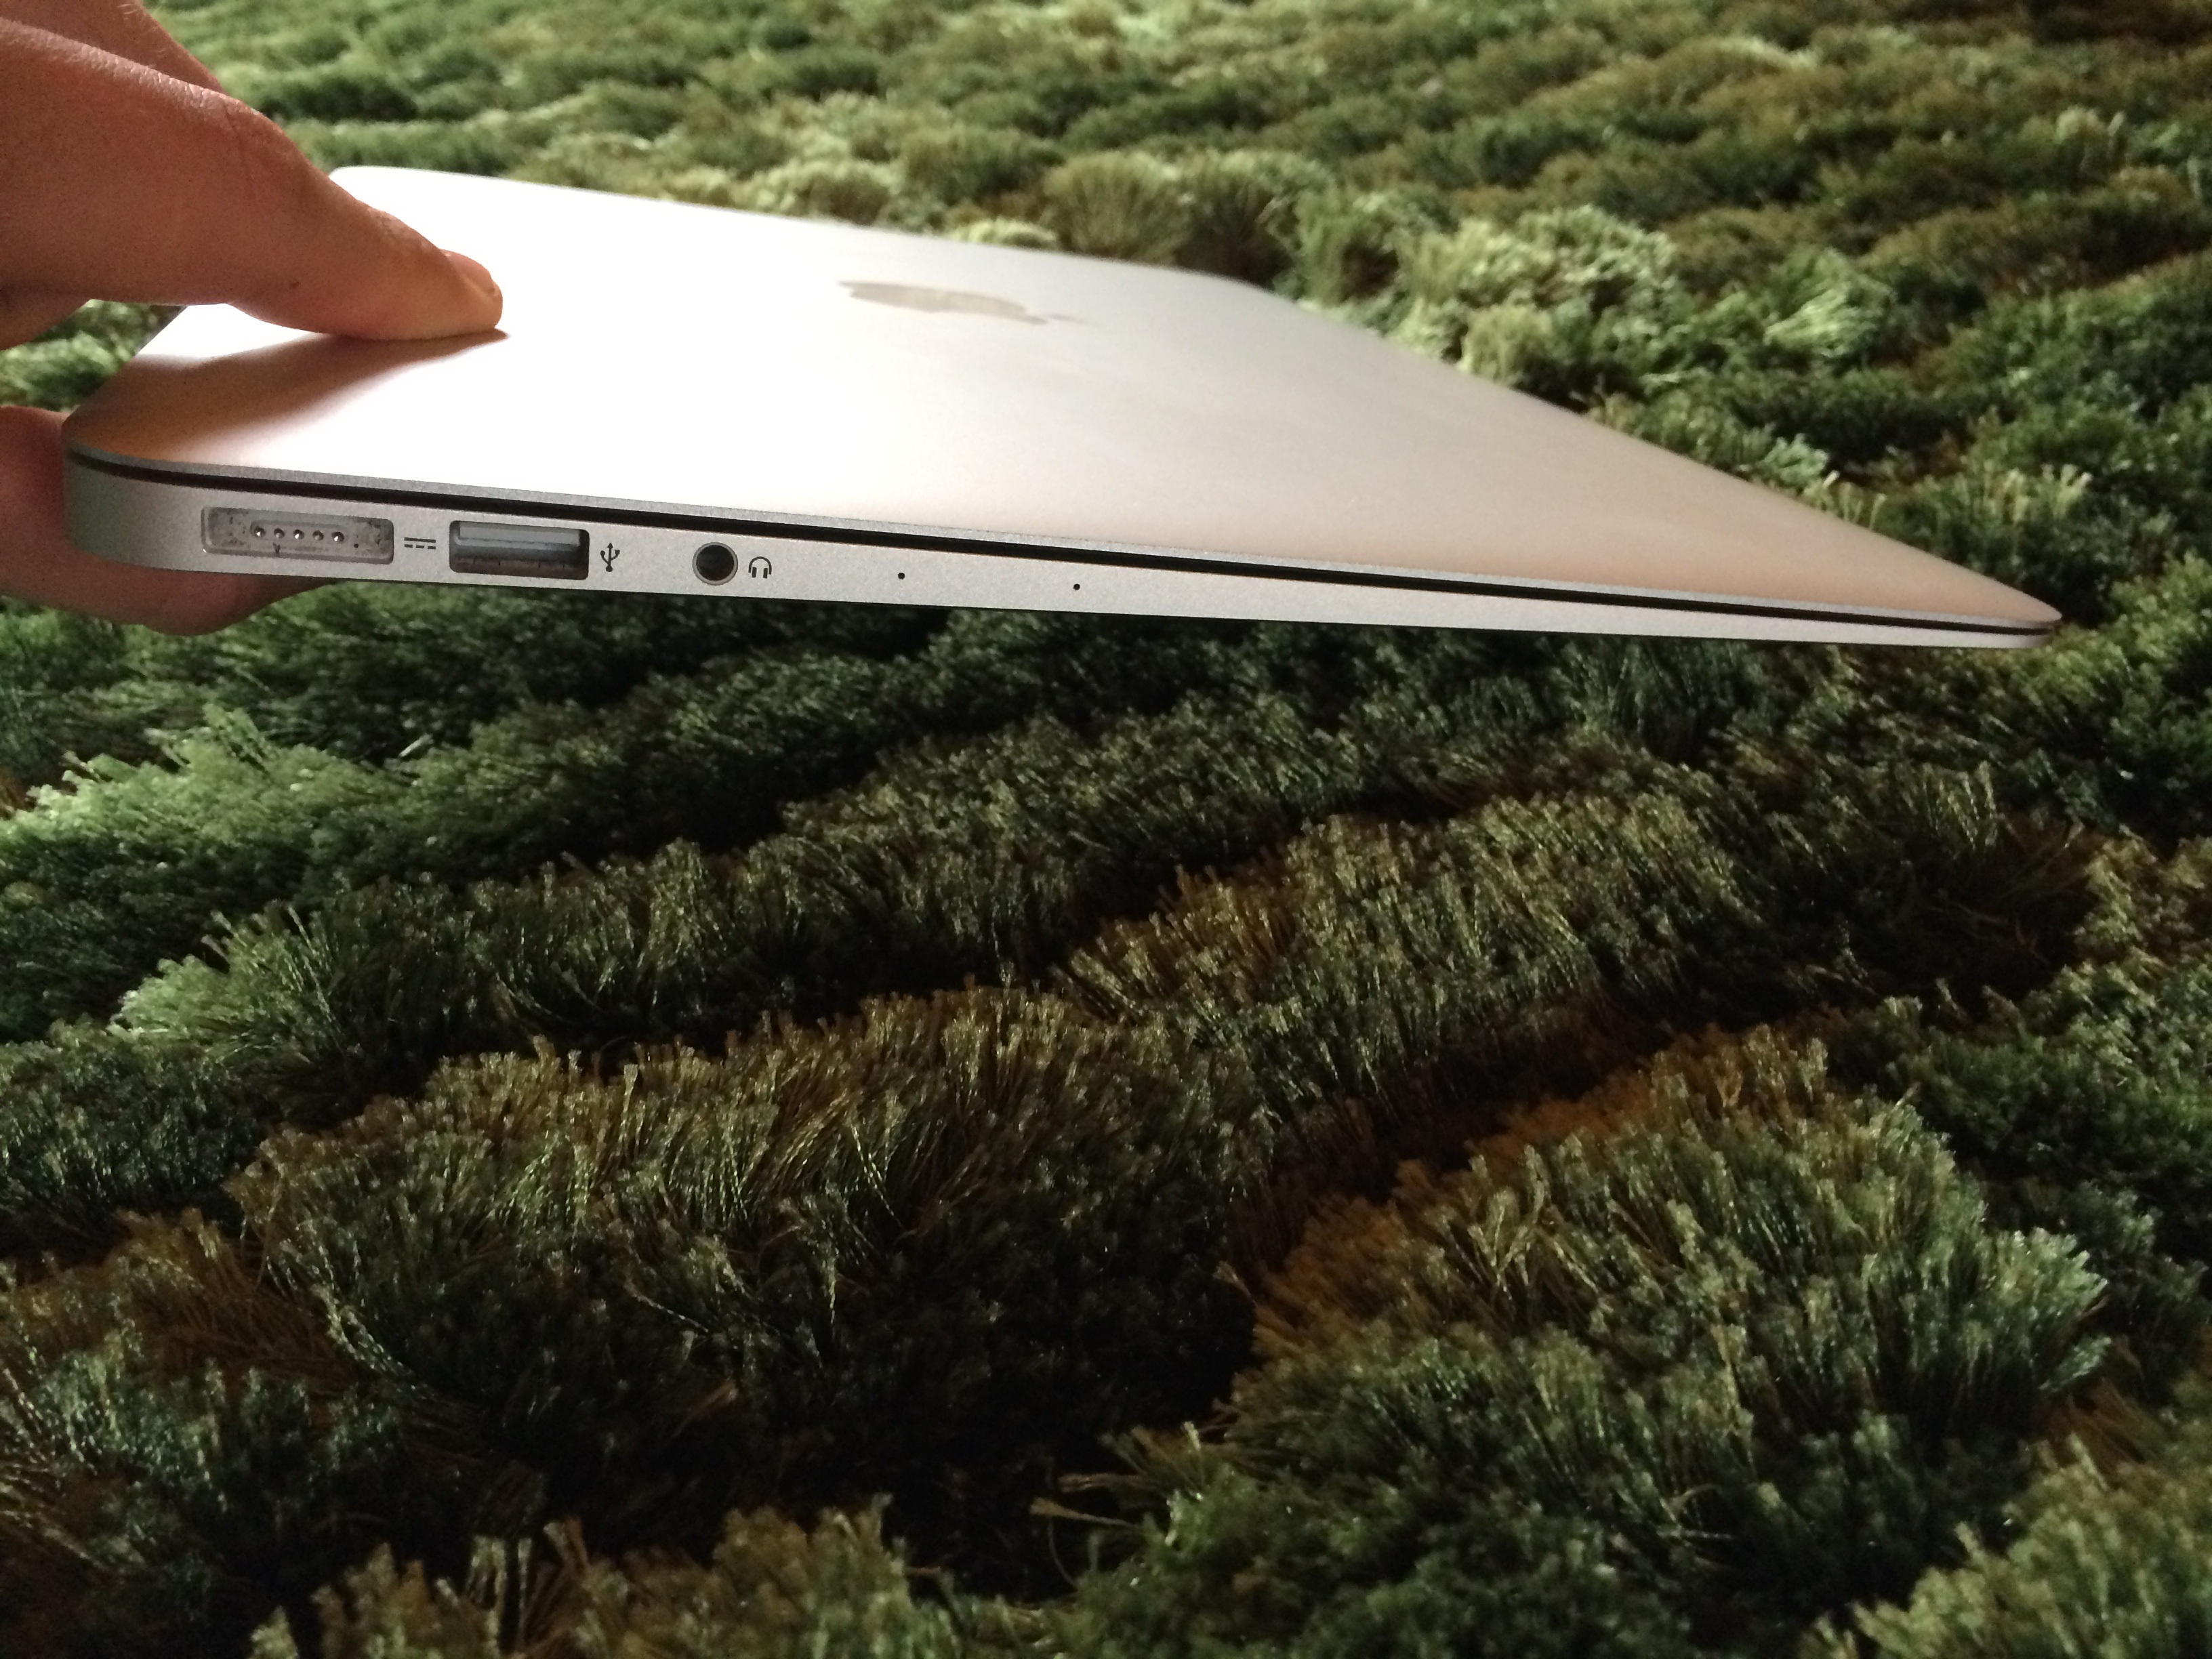
macbook, apple, tree, grass, wing, plant, lawn, air, vehicle, design, ecosystem, surfing equipment and supplies